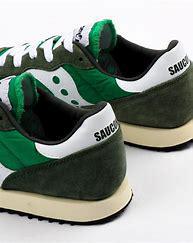
Brand: Saucony
Model: DXN